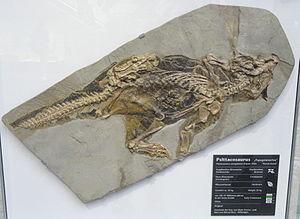
Les dinosaures à plumes constituent une fraction importante des dinosaures fossiles actuellement connus. Les oiseaux actuels étant les uniques dinosaures encore en vie, il a été rapidement suggéré la possibilité qu'il ait pu exister des dinosaures à plumes.